Pallanza

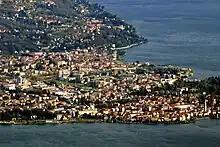
Aerial view of Pallanza

Pallanza is a district of the Italian "comune" (municipality) of Verbania. It is located in the Province of Verbano-Cusio-Ossola, on the bank of Lake Maggiore.